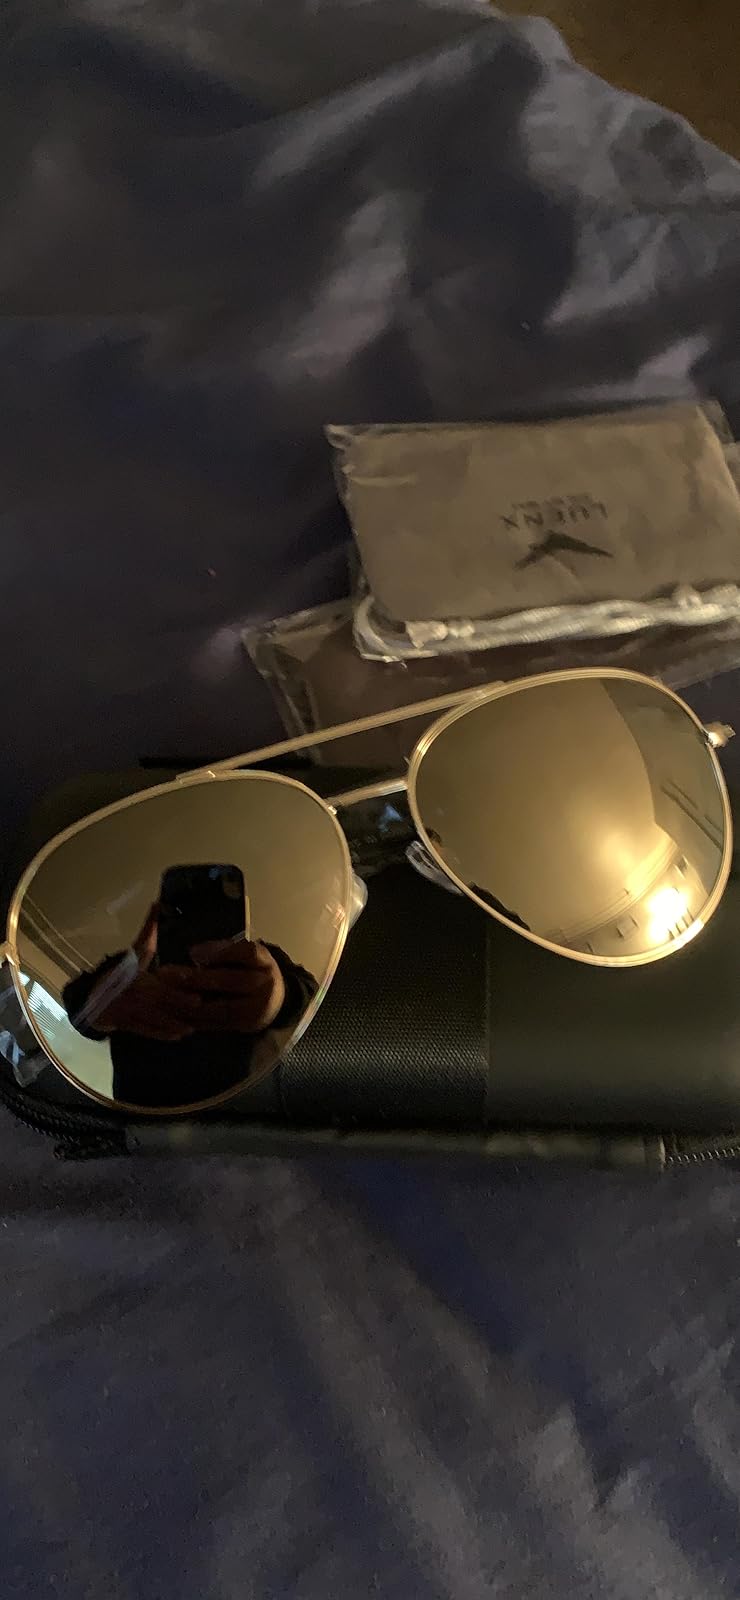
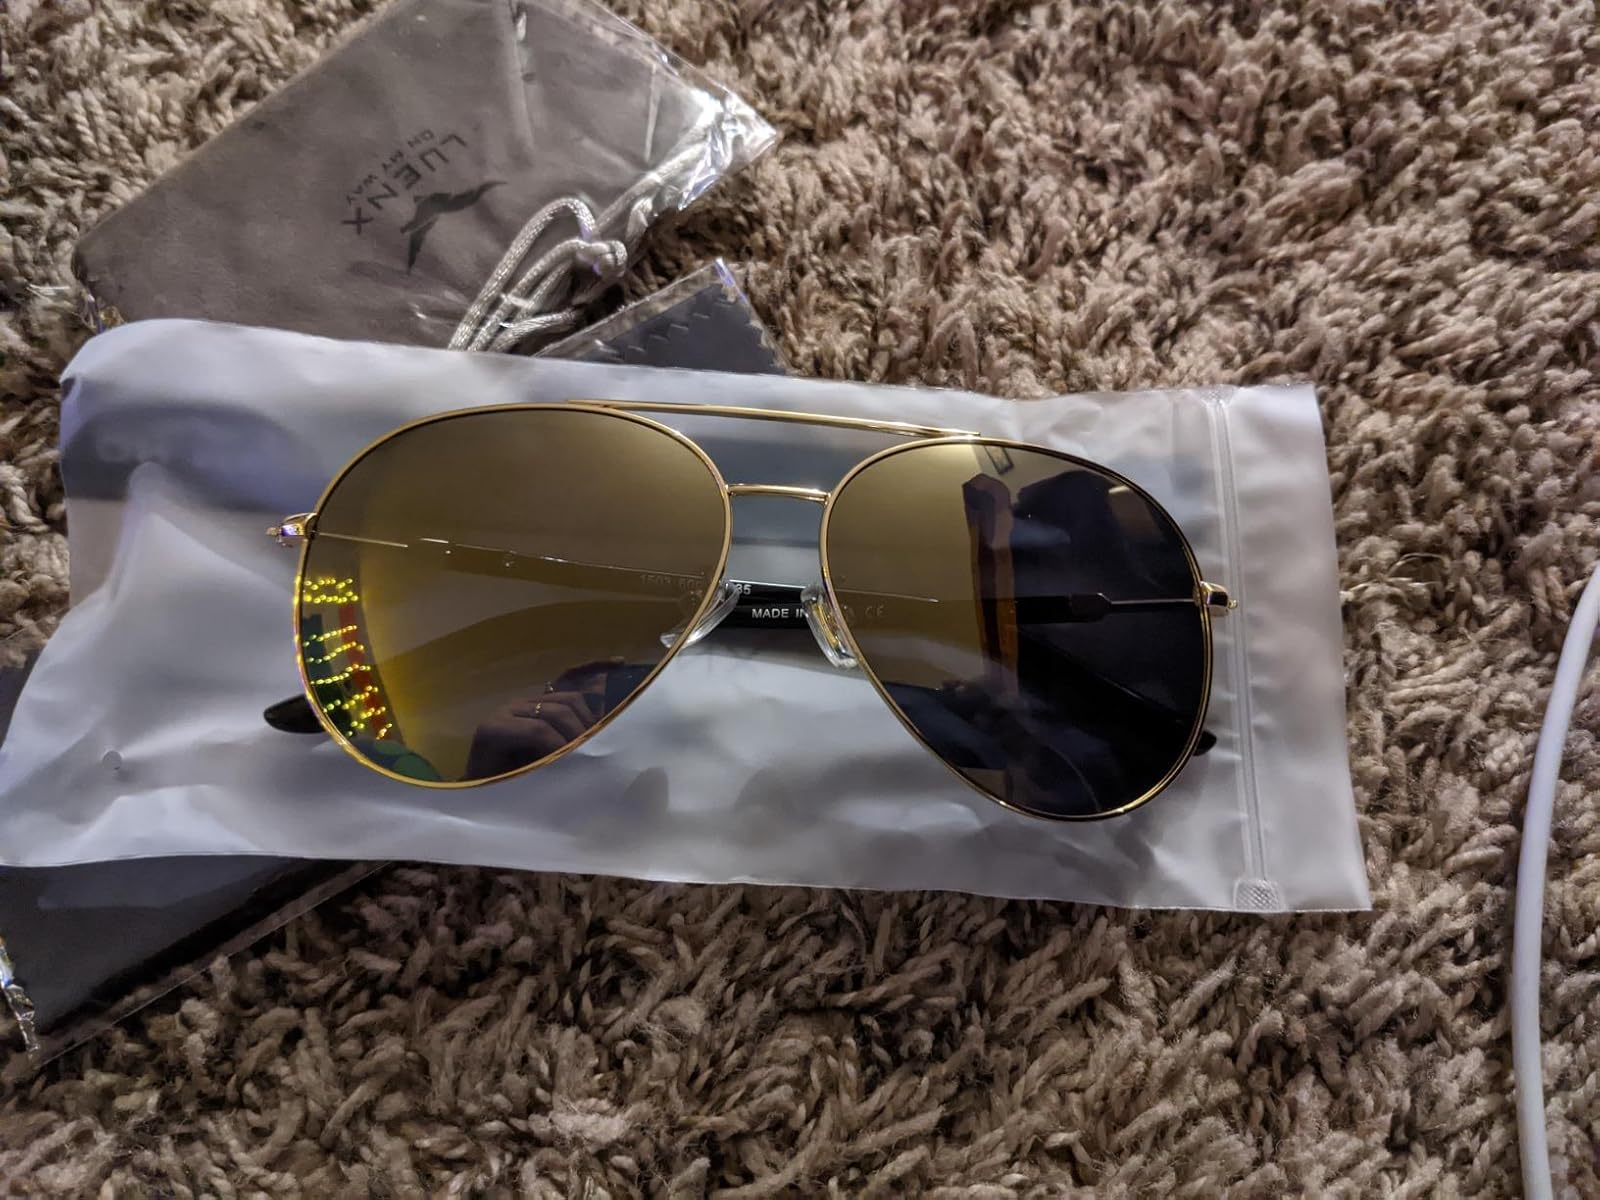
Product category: accessories_sunglasses
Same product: yes